Rick Ware Racing

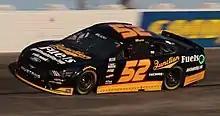
Josh Bilicki in the No. 52 at Darlington Raceway in 2021

In 2017, Rick Ware Racing came back to the Cup Series with the No. 51 Chevrolet with plans to run the full schedule despite not having a charter. However things did not go according to the plan: Timmy Hill attempted the Daytona 500, but missed the field, the team then had Cody Ware make his debut at the next race in the Folds of Honor QuikTrip 500 at Atlanta, driving the No. 51 with sponsorship from Spoonful of Music and Bubba Burger. Ware qualified for the race as he started and finished 39th, retiring from the race on lap 74 with steering problems. Hill drove the car in the next seven races until RWR withdrew the 51 at Talladega. the 51 and Hill returned for the next two races at Kansas Speedway, and the Coke 600. Cody Ware returned and did both the Dover and Pocono, Ware's No. 51 acquired sponsorship from East Carolina University and Clemson University, respectively, with the latter also featuring logos celebrating the football team's 2017 College Football Playoff National Championship win earlier in the year. During the Dover race, Ware withdrew from the event after 283 of 406 laps after suffering from back pain. A week later at Pocono, he left the race after completing 35 laps, again for back problems. Ware was going to race at Michigan but he decided to stay out of the car for the race and the team did not find a replacement driver in time, forcing them to miss their third race of the year.